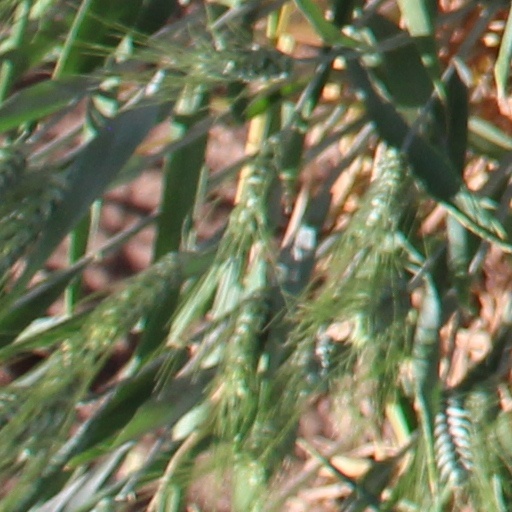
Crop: wheat